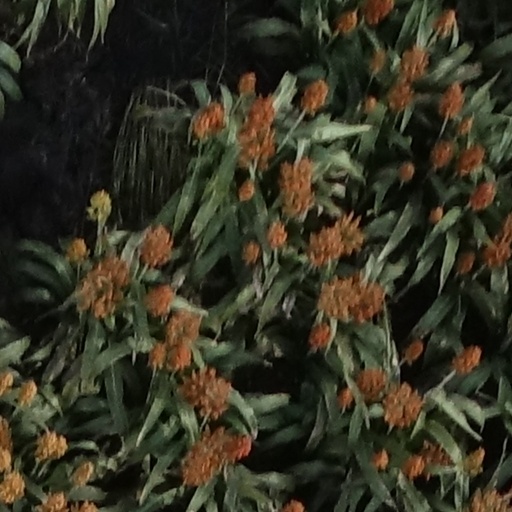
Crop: sorghum